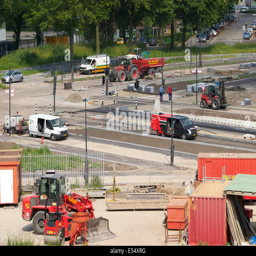
building new roads in the city of person